American election campaigns in the 19th century

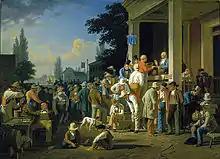
George Caleb Bingham's "The County Election," 1852

The first painting made for the "Election Series" shows the voting process in Missouri. "The County Election" depicts a variety of people from several different social classes, such as young boys playing a game, two men talking about the election happening around them, and a mass of men walking up the stairs to vote. A banner shows the words, "The Will of the People The Supreme Law", a credo that had great meaning for Bingham. He believed that people had a right to share their ideas; he also believed that he lost his seat in the legislature in 1846 due to his failure to follow the people's will.